1982 Football League Cup final

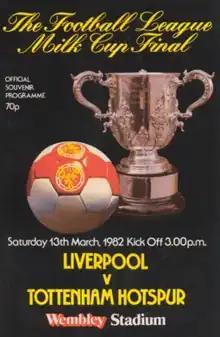
Match programme cover

The 1982 Football League Cup final was a football match between Liverpool and Tottenham Hotspur on 13 March 1982 at Wembley Stadium. It was the final match of the 1981–82 Football League Cup, the 22nd staging of the Football League Cup, a football competition for the 92 teams in The Football League. Liverpool were the reigning champions and appearing in their third final. This was Tottenham's third final, having won their previous two appearances in 1971 and 1973.